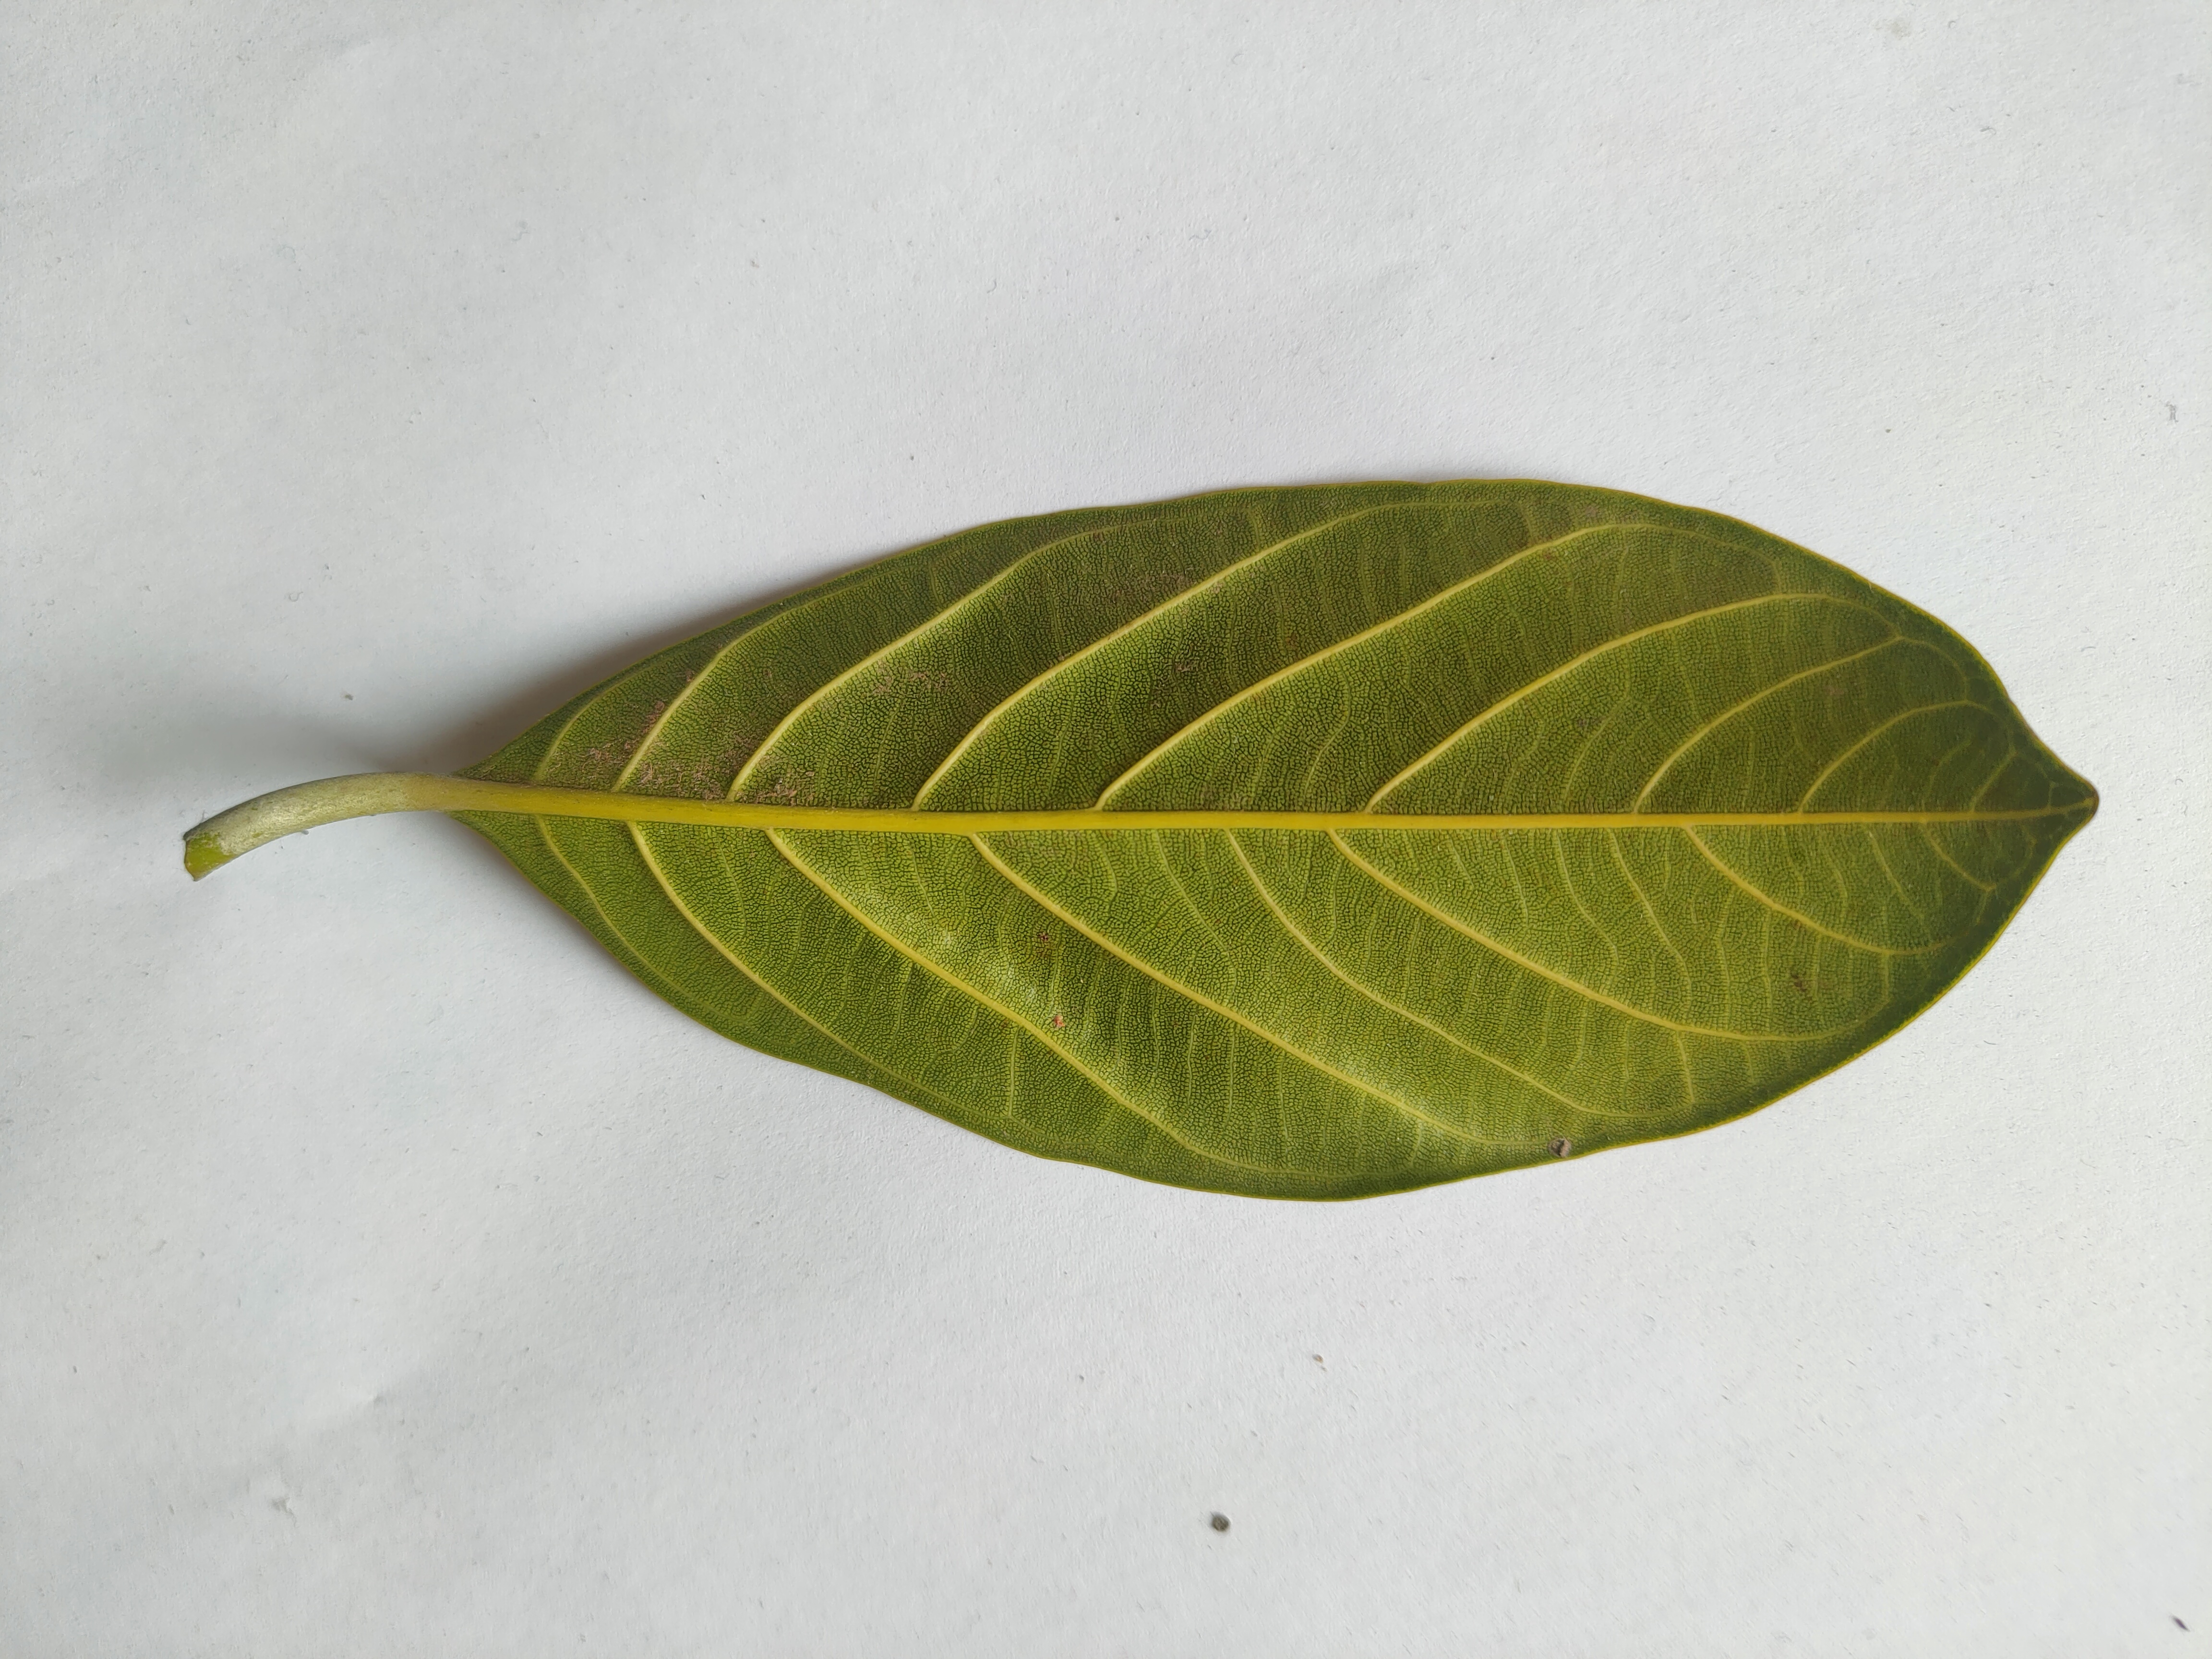
Leaf variety: Jackfruit